John Spargo

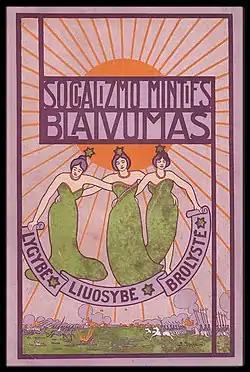
Cover of Spargo's "The Common Sense of Socialism," as published by the Lithuanian Socialist Federation of the SPA in 1916

John Spargo (January 31, 1876 – August 17, 1966) was a British political writer who, later in life, became an expert in the history and crafts of Vermont. At first Spargo was active in the Socialist Party of America. A Methodist preacher, he tried to meld the Protestant Social Gospel with Marxist socialism in "Marxian Socialism and Religion: A Study of the Relation of the Marxian Theories to the Fundamental Principles of Religion" (1915). He also founded a settlement house in Yonkers, N.Y. Spargo moved steadily to the right after 1917 when he supported American intervention in World War I. With the AFL leader Samuel Gompers he organized the American Alliance for Labor and Democracy in 1917. Spargo helped draft the Colby Note that formalised the Wilson administration's anti-communist policies. He strongly denounced the Bolshevik Revolution in "Bolshevism: The Enemy of Political and Industrial Democracy" (1919). He opposed the foreign policy of the New Deal, especially its recognition of the USSR in 1933. He supported the House Un-American Activities Committee in the late 1930s and Senator Joseph McCarthy in the early 1950s. He endorsed Barry Goldwater In the 1964 Elections.